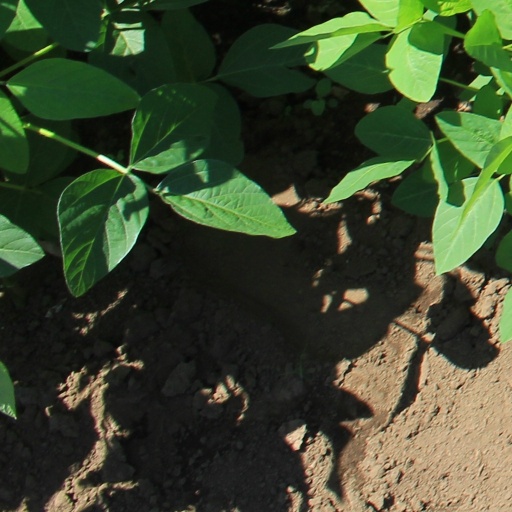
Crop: soybean